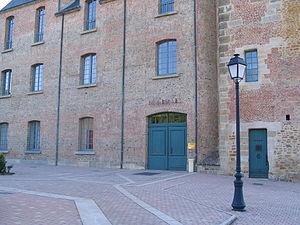
Gacé est une commune française, située dans le département de l'Orne en région Normandie, peuplée de 1 861 habitants.